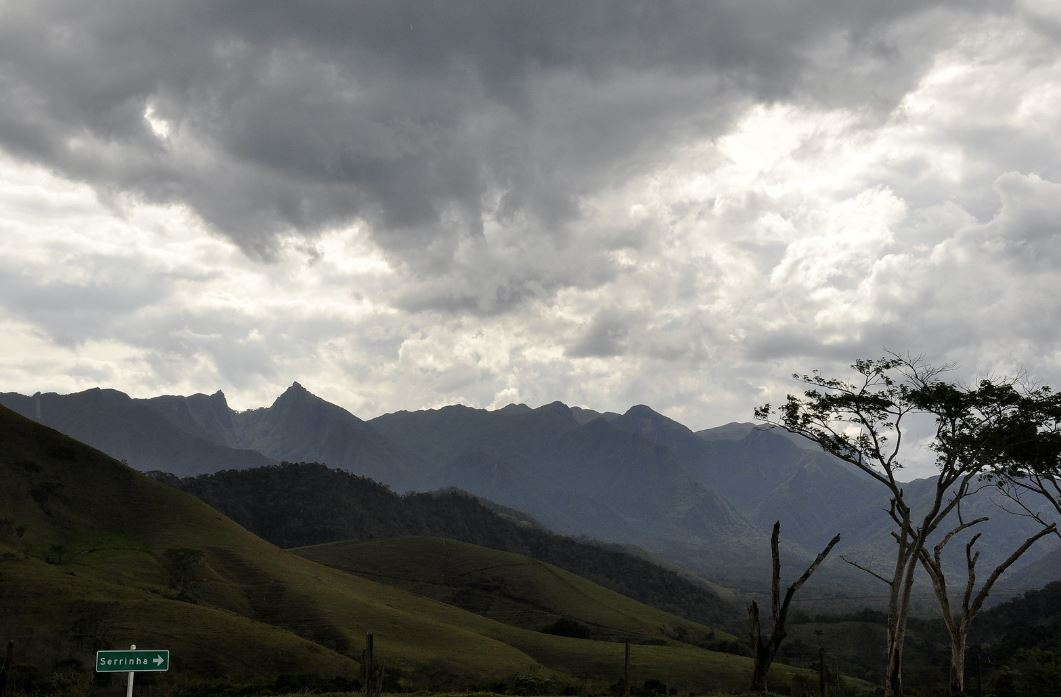
Fire: no
Smoke: no